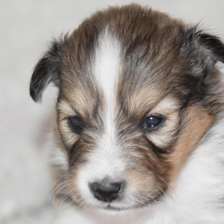
Label: animals